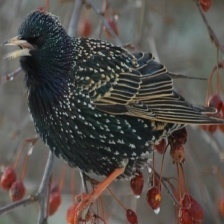
Species: COMMON STARLING
Scientific name: STURNUS VULGARIS